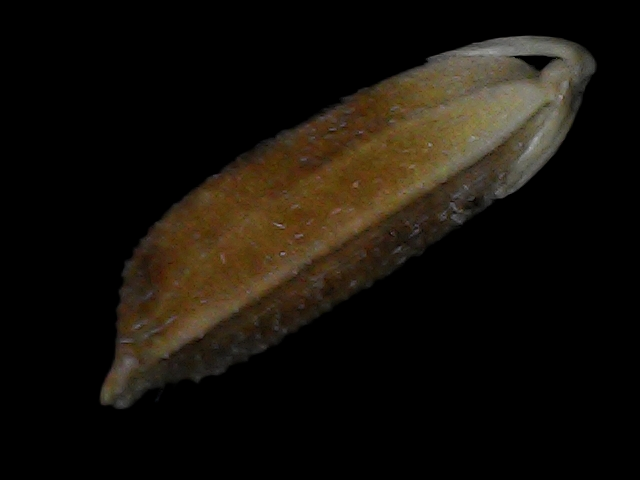
Rice variety: Bd56